Floriańska Street

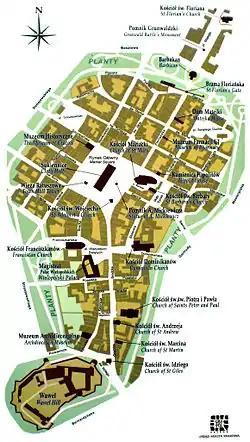
Floriańska Street with view of St. Mary's Church

Floriańska Street is one of the main streets in Kraków Old Town and one of the most famous promenades in the city. The street forms part of the regular grid plan of "Stare Miasto" (the Old Town), the merchants' town that extends the medieval heart of the city, which was drawn up in 1257 after the destruction of the city during the first Mongol invasion of Poland of 1241.